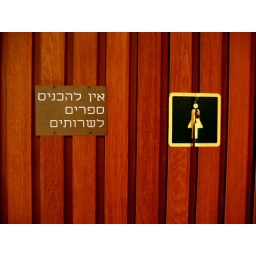
the sign: do not enter books to the lavatory. it was taken in the central library of Tel-Aviv university.